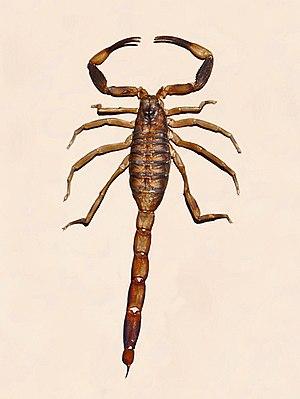
Babycurus buettneri est une espèce de scorpions de la famille des Buthidae.